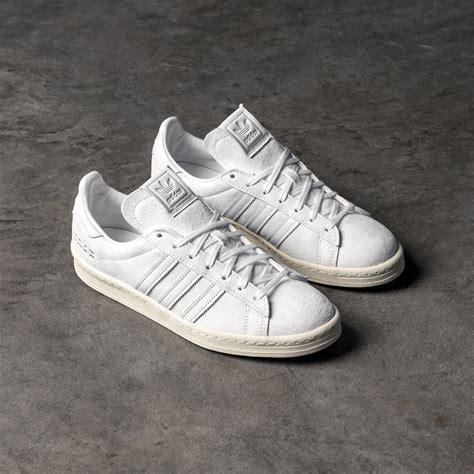
Brand: Adidas
Model: Campus 80S